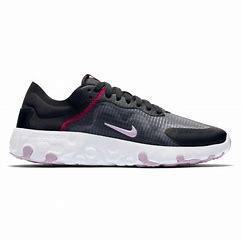
Brand: Nike
Model: Renew Lucent